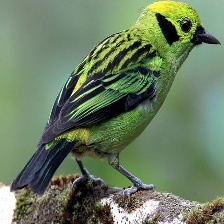
Species: EMERALD TANAGER
Scientific name: TANGARA FLORIDA